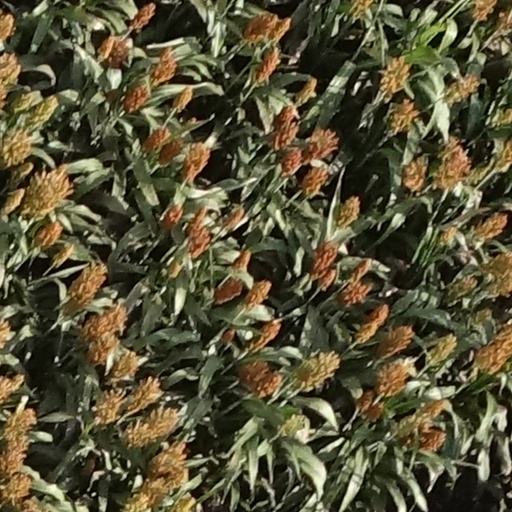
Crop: sorghum